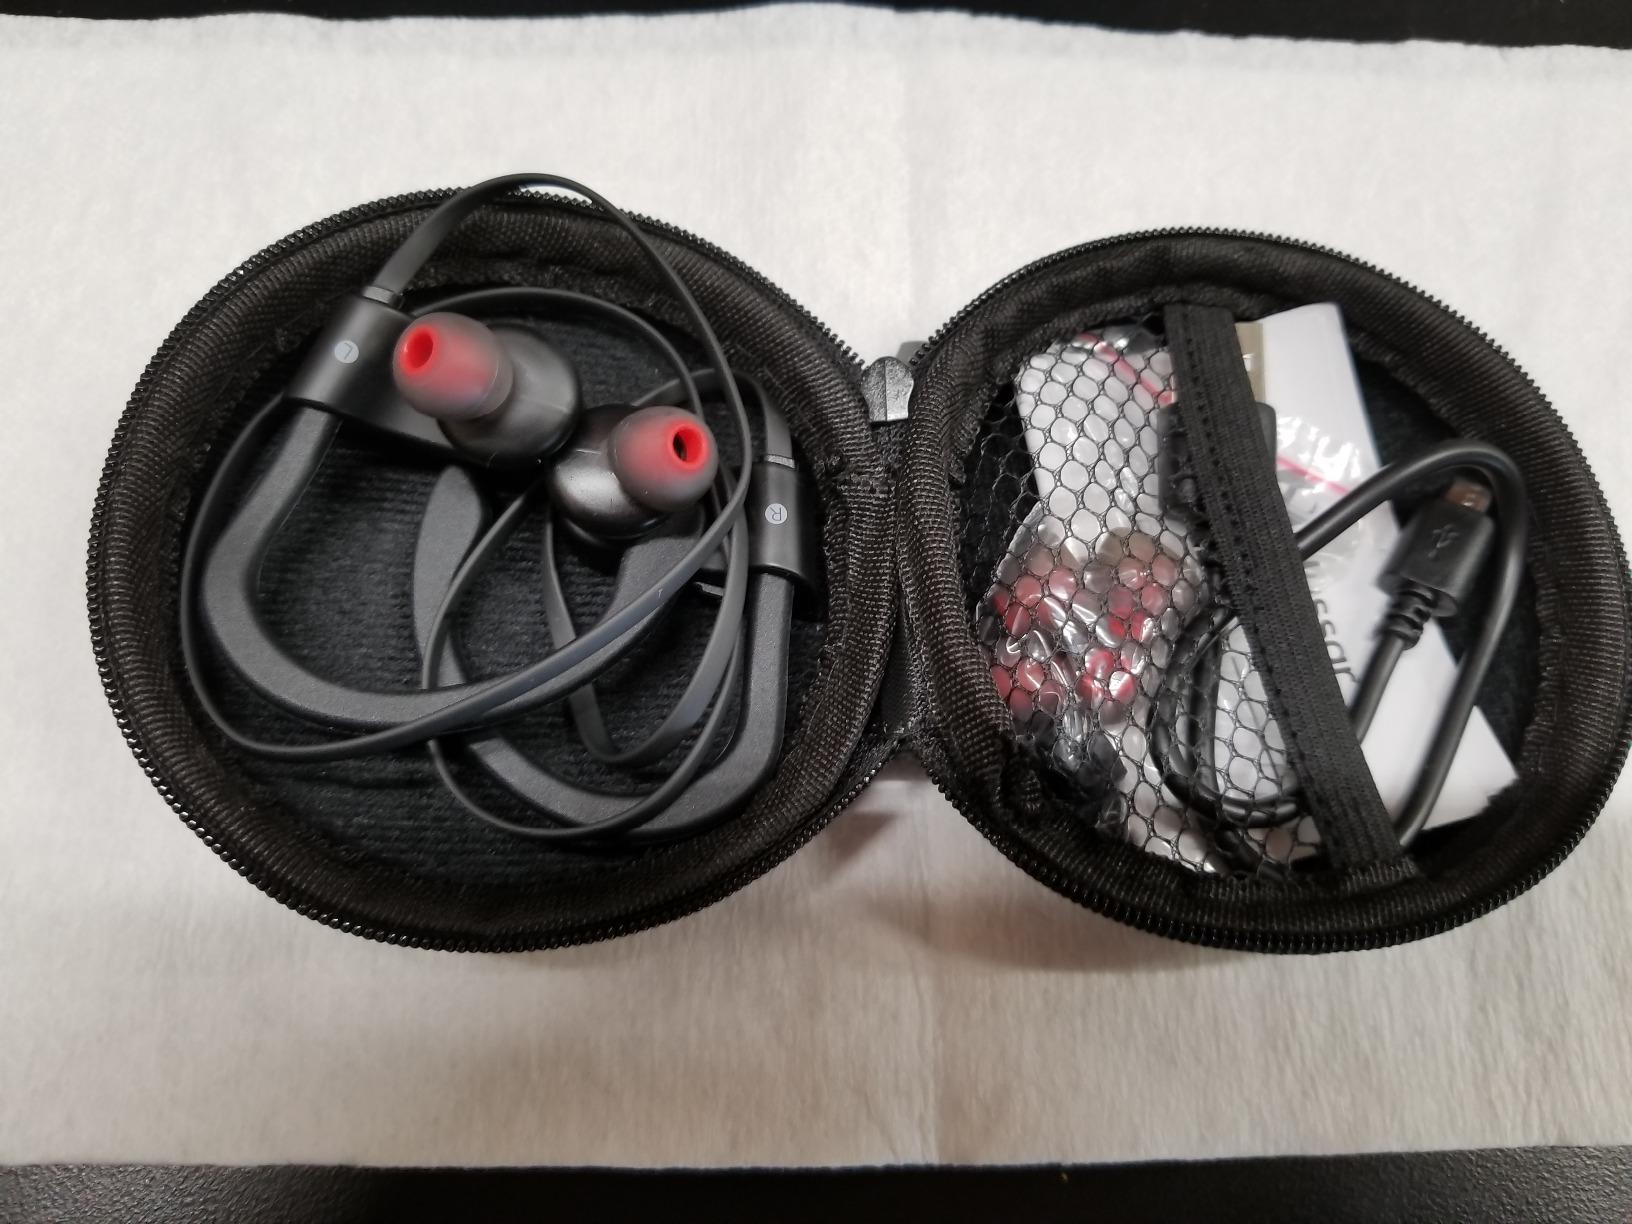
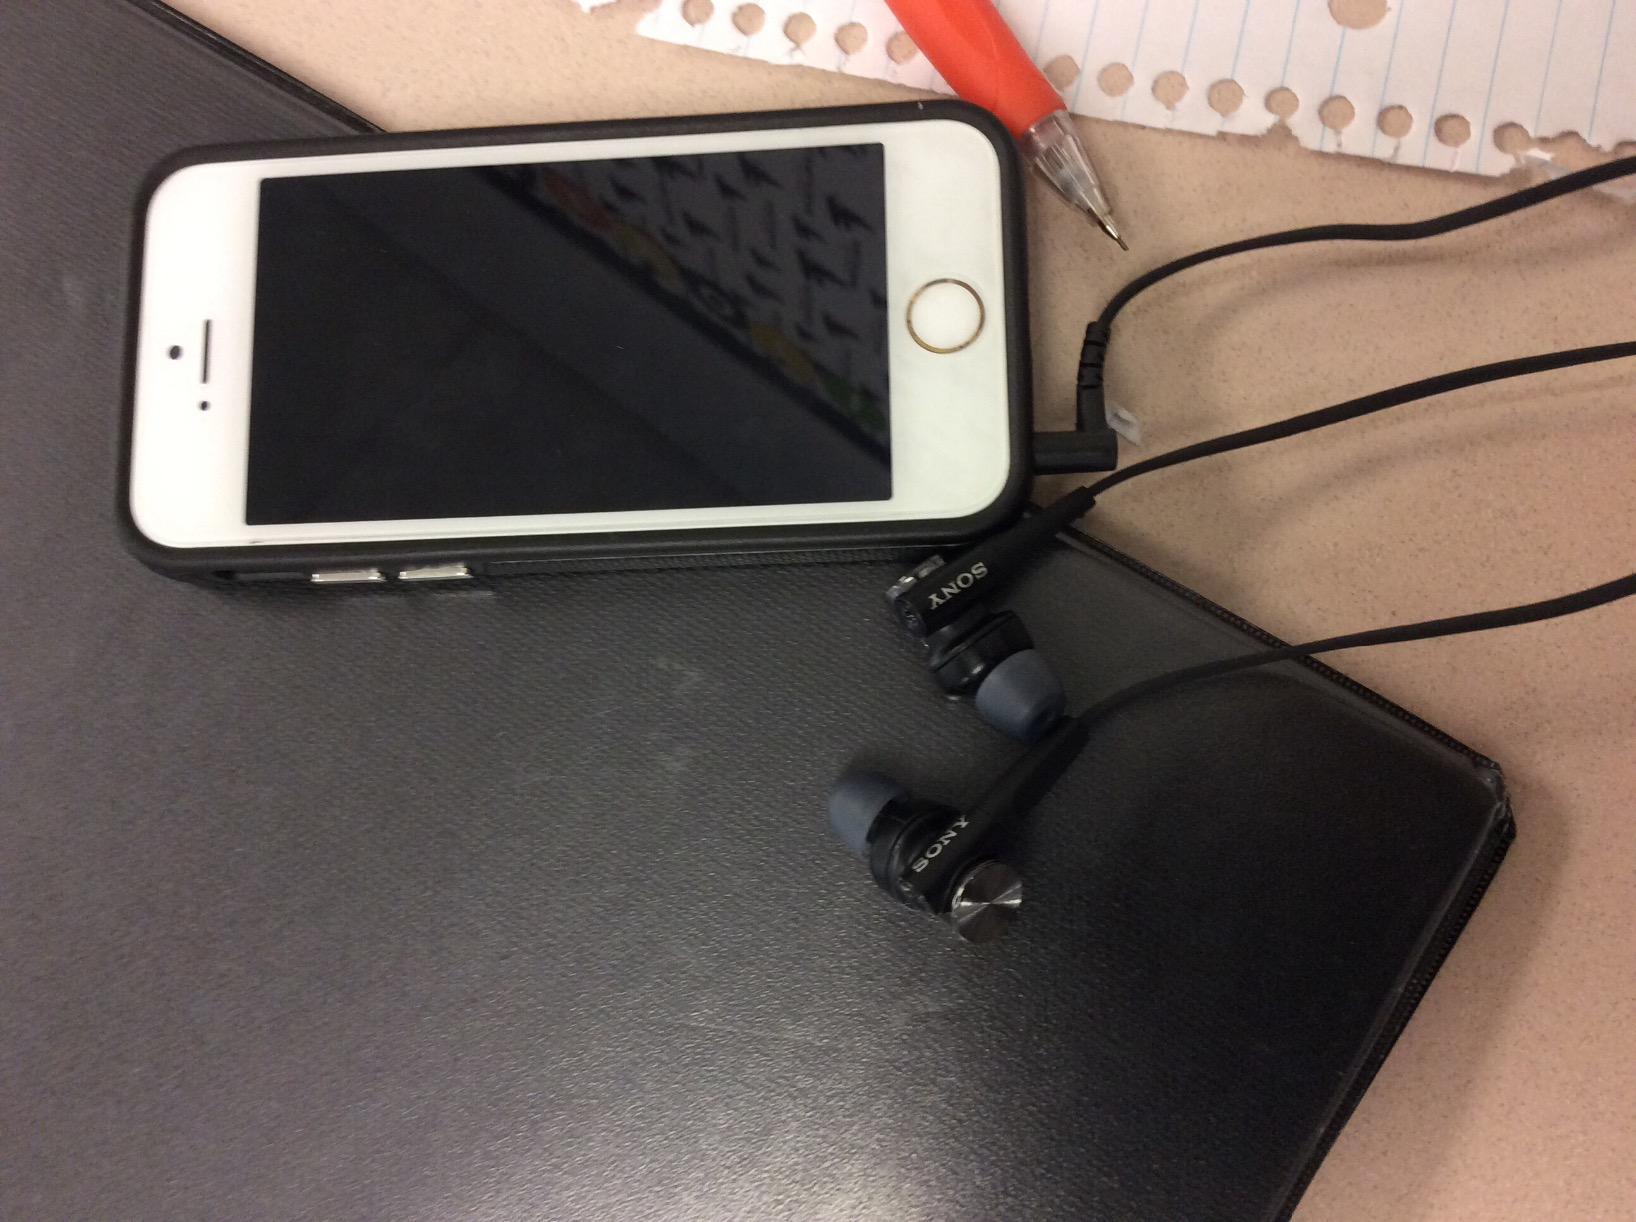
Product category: headphones
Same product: no